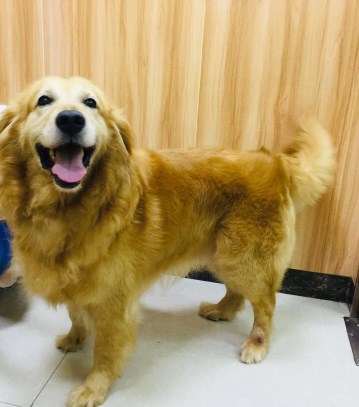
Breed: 5355-n000126-golden_retriever